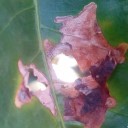
Label: Miner